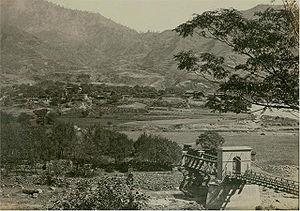
Chamba est une ville de l'État de l'Himachal Pradesh en Inde, capitale du district de Chamba.